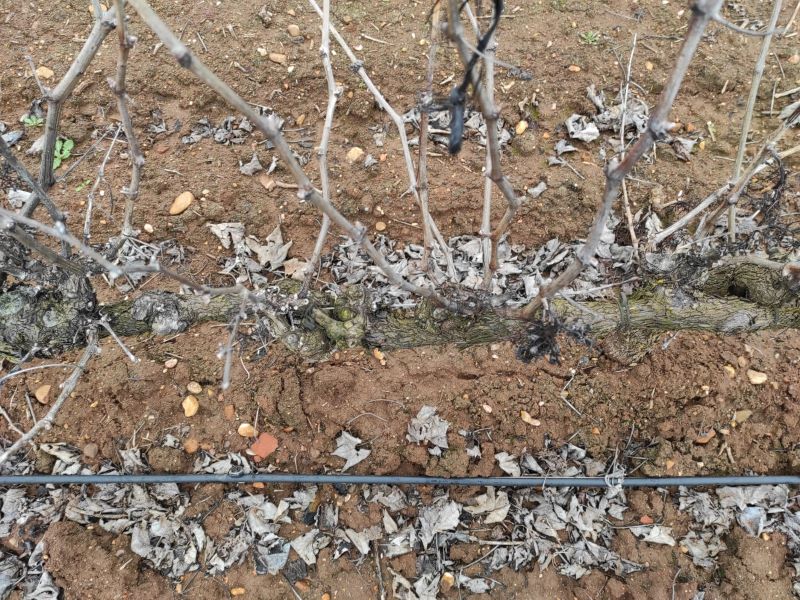
Unpruned shoots: 18
Pruned shoots: 0
Trunks: 1